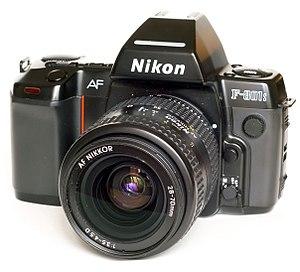
Le Nikon F801s est un appareil photographique Nikon identique au Nikon F801 avec un autofocus amélioré et la mesure spot.